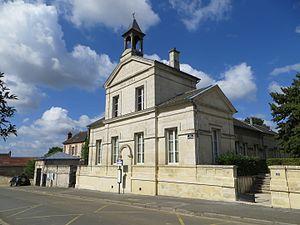
Mairie
Faverolles est une commune française située dans le département de l'Aisne, en région Hauts-de-France.